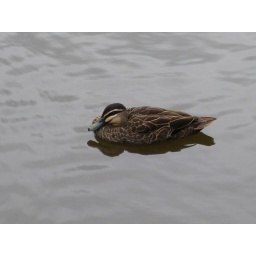
A wood duck on water near the fairfield park boathouse.